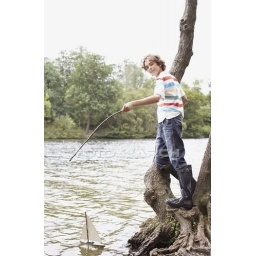
Boy playing with his toy sailboat in a lake